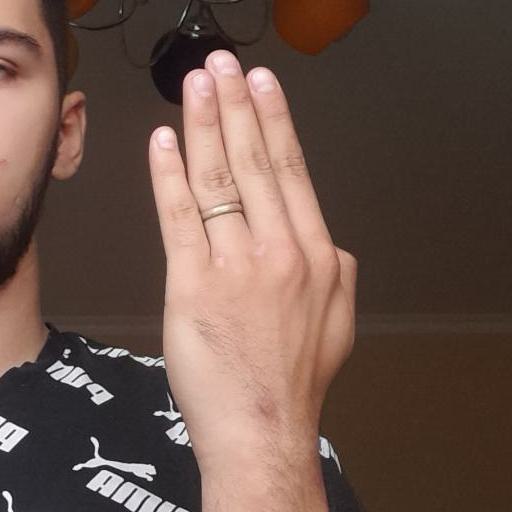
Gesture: stop_inverted